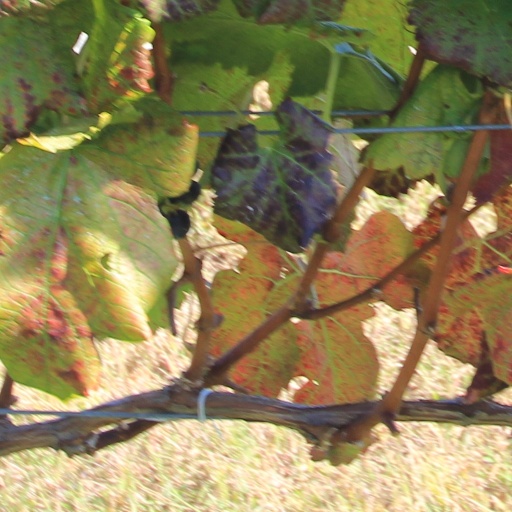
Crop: grape